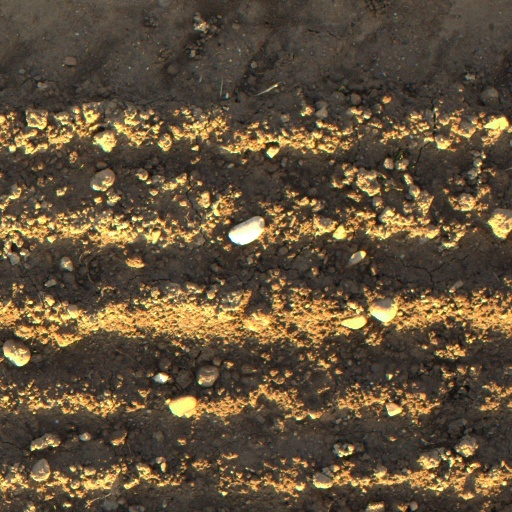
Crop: wheat